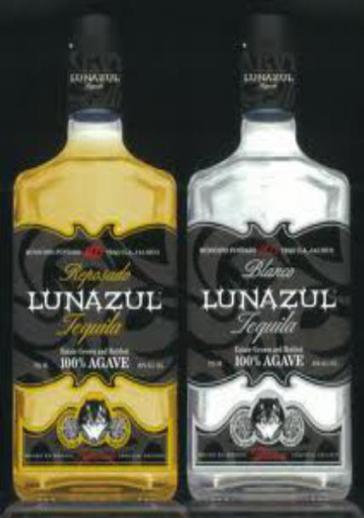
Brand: lunazul
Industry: Food